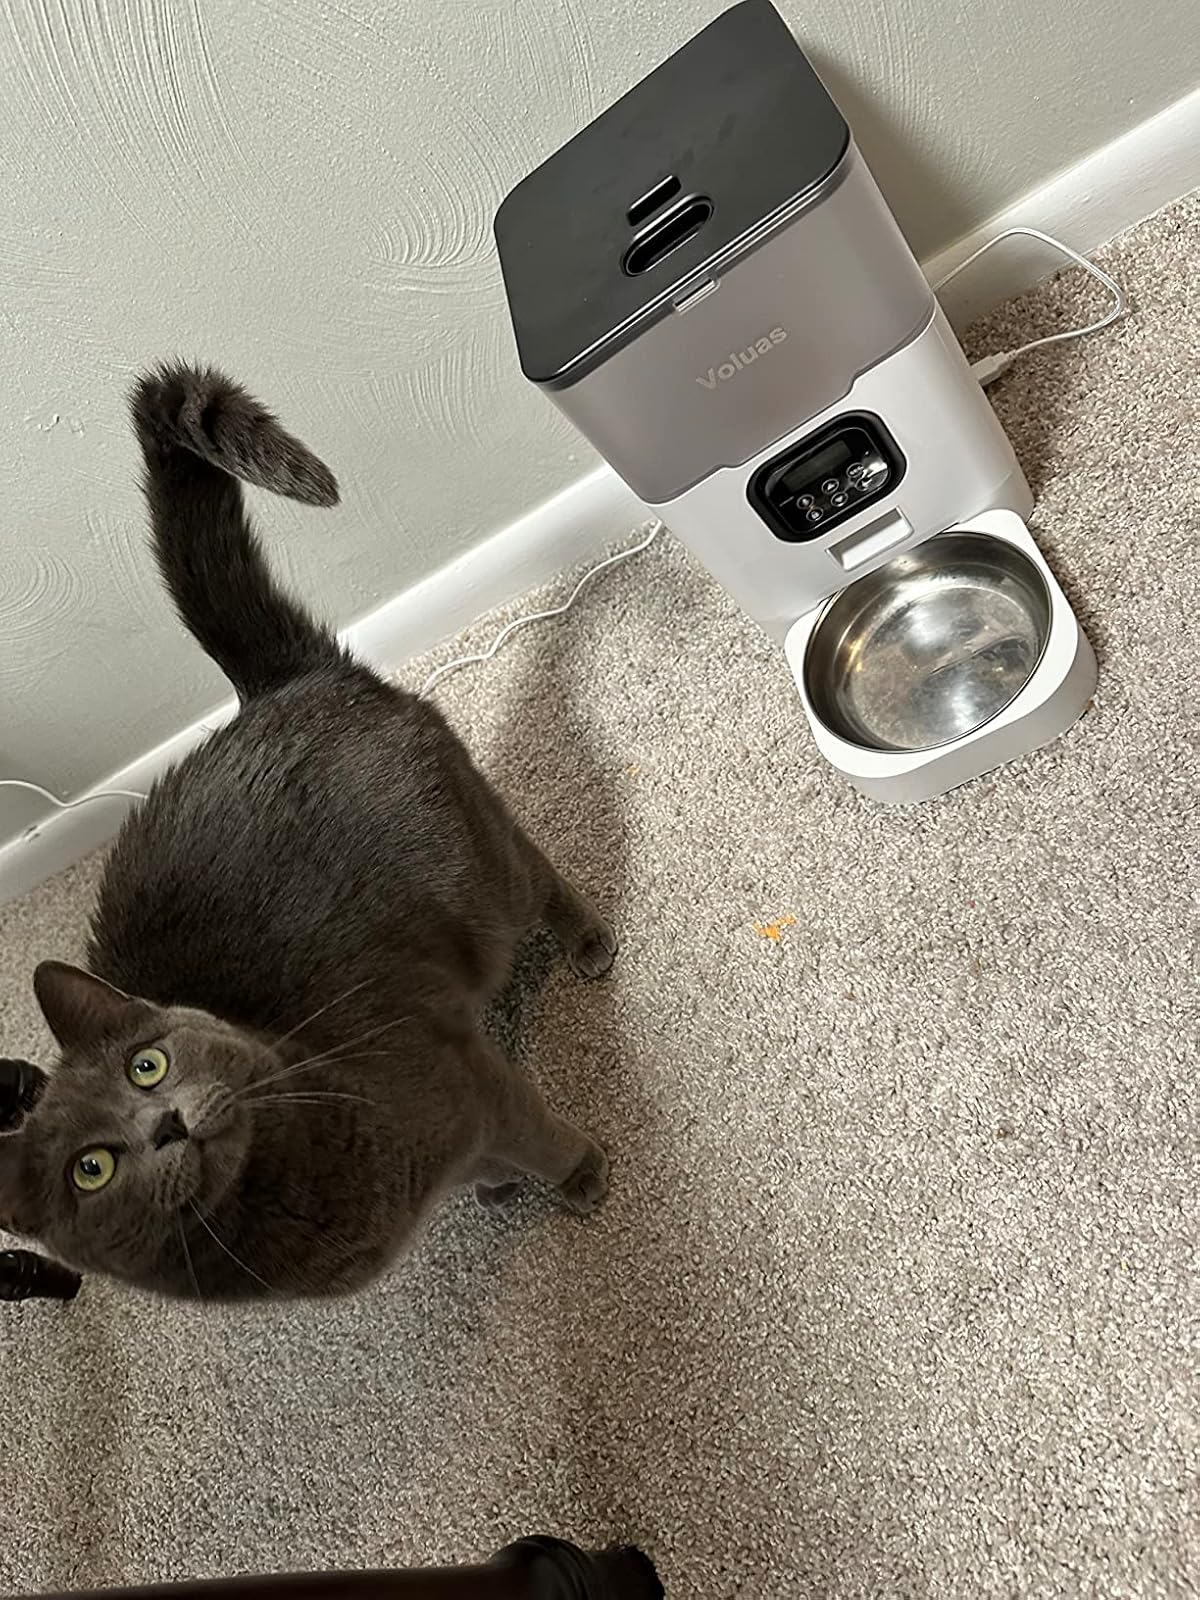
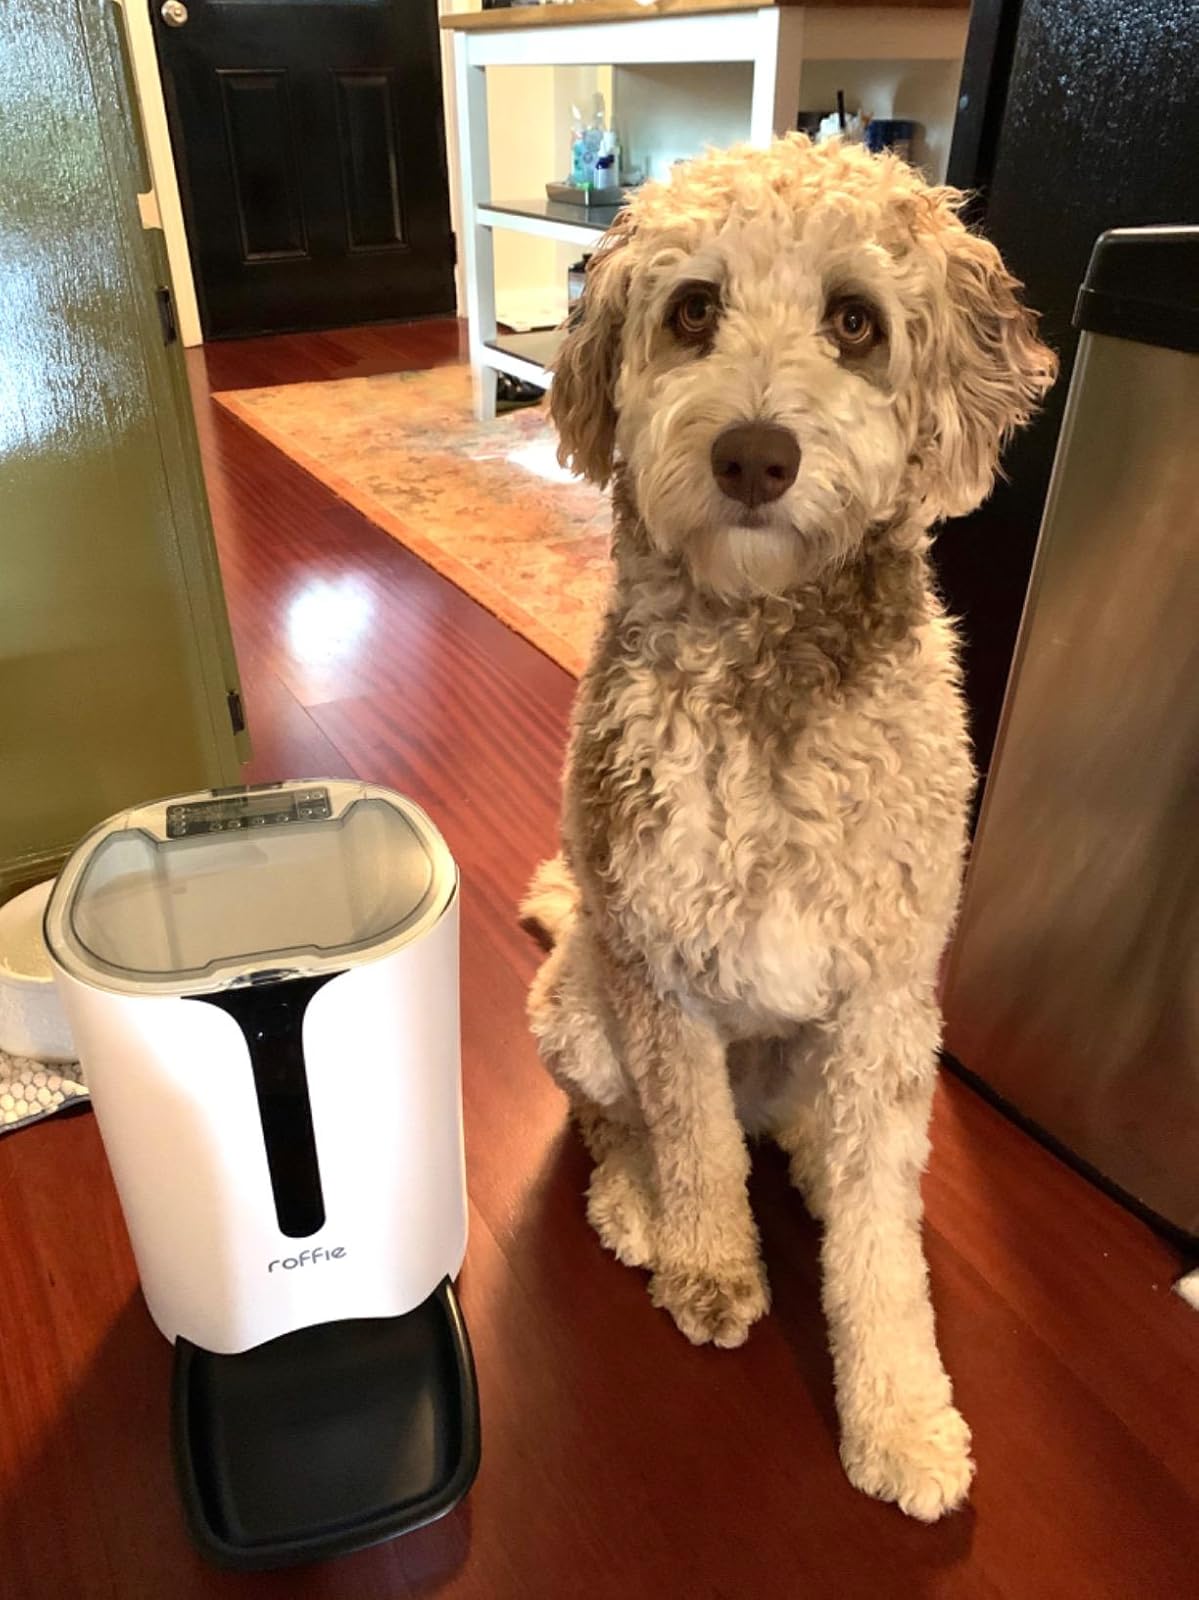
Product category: items_feeder
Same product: no